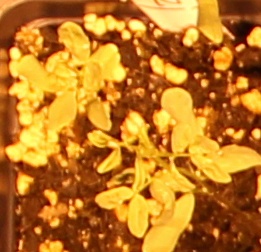
Label: Lentil